Nilüfer Hatun Imareti

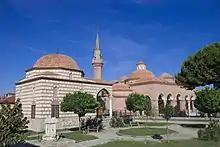
Exterior view of "Nilüfer Hatun Imareti" and mosque

Nilüfer Hatun Imareti (Turkish for ""Nilüfer Hatun's Soup Kitchen""), a convent annex hospice for dervishes, now housing the Iznik Museum in İznik, Bursa Province, Turkey. This elegant building was erected in 1388 for Murad I who dedicated it to his later mother Nilüfer Hatun.